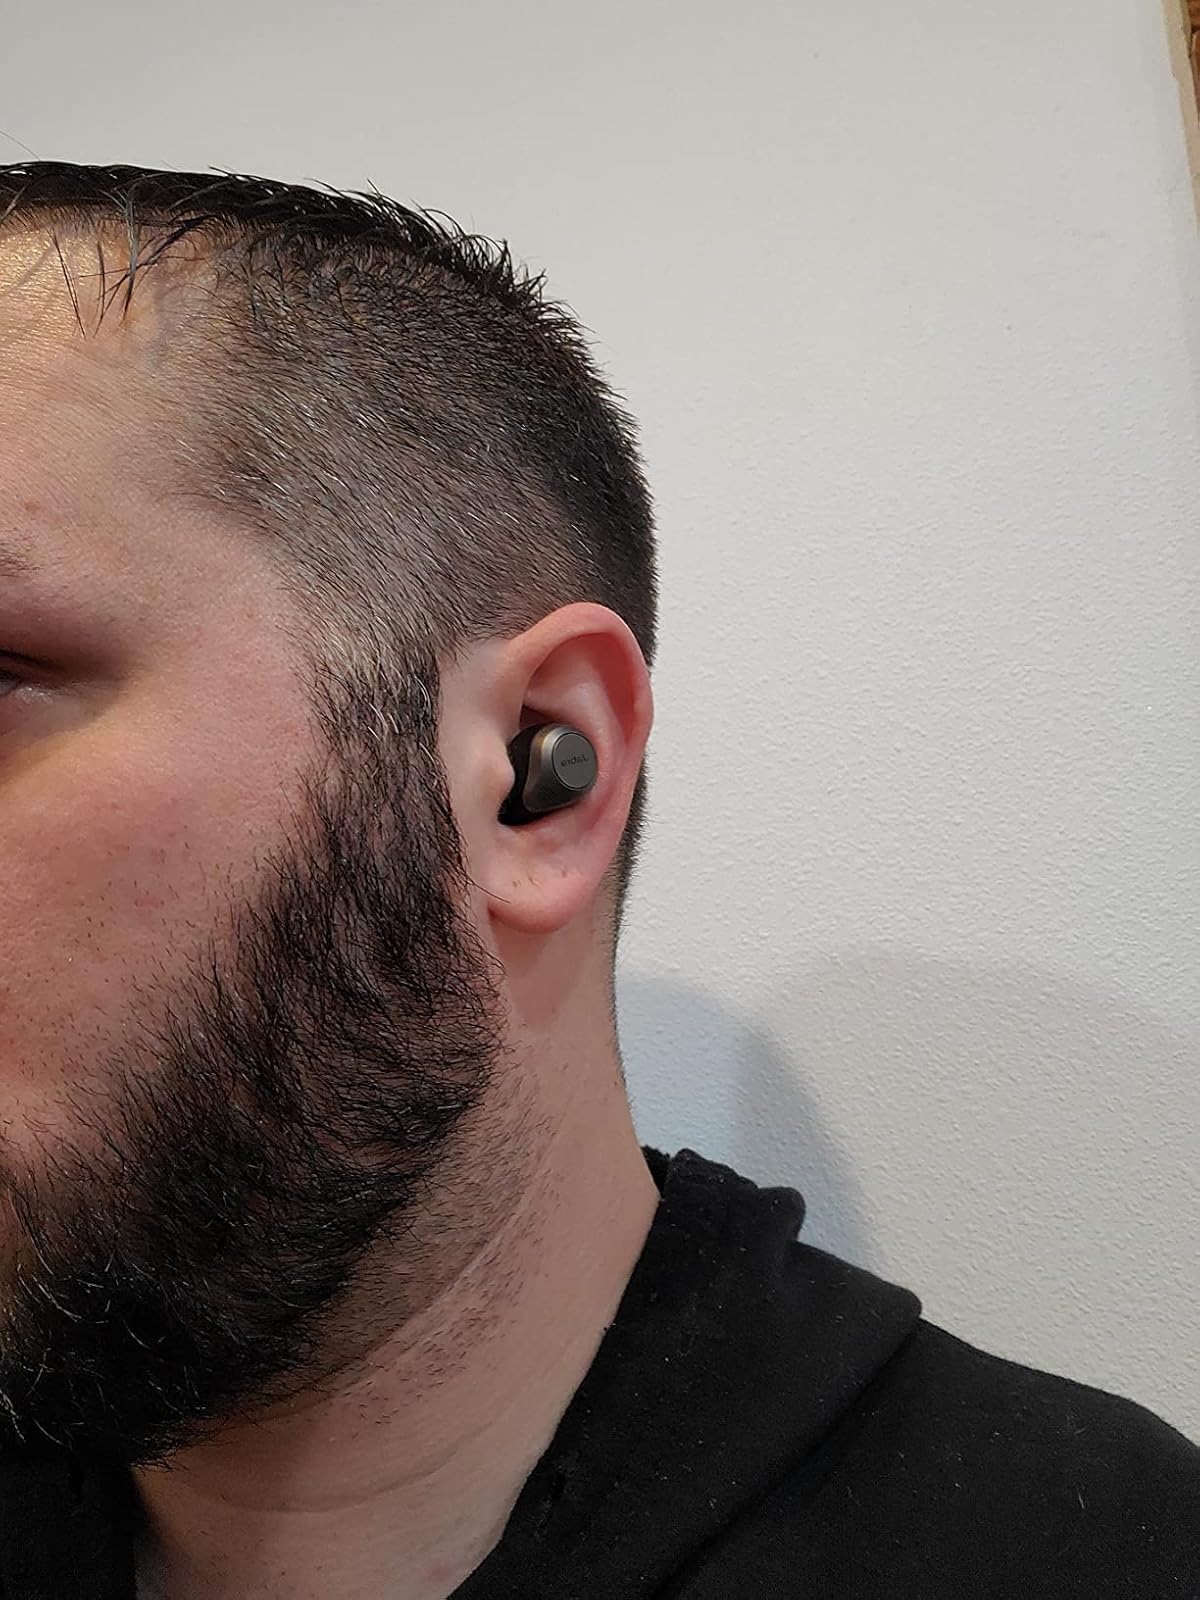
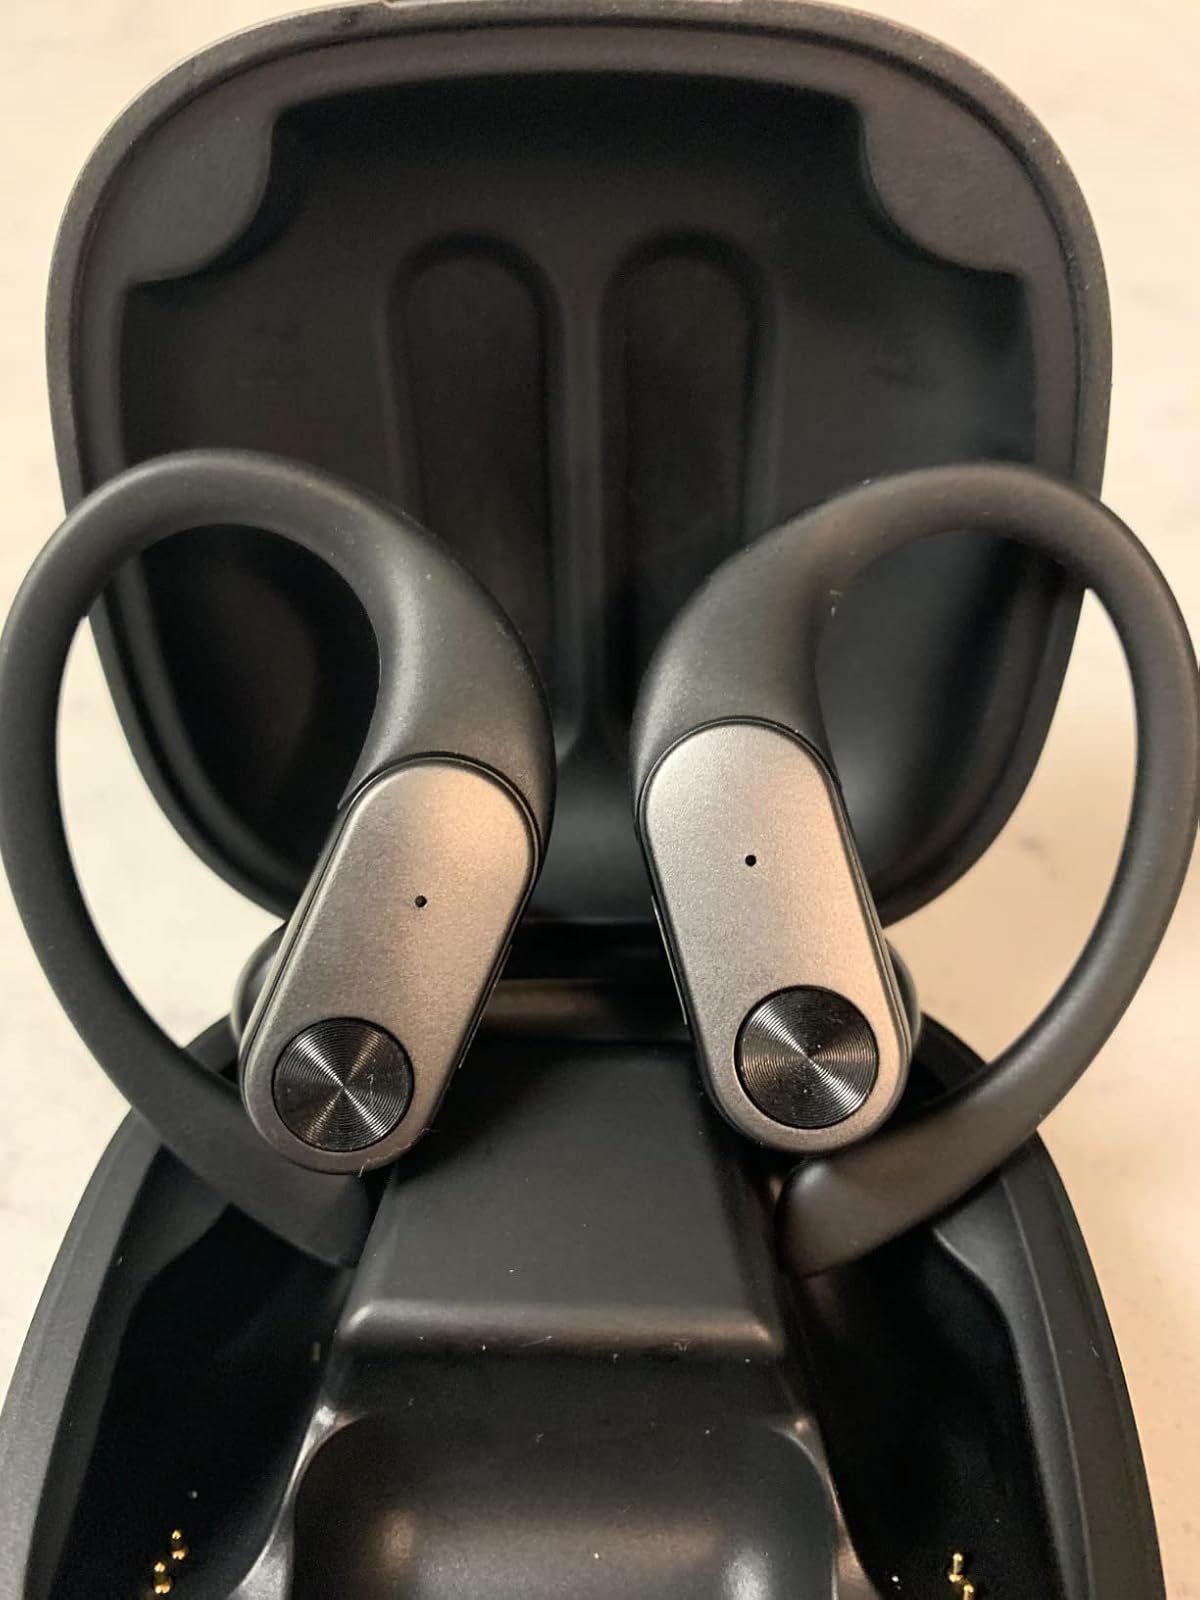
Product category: earbuds
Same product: no